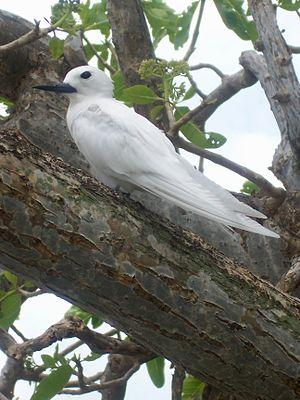
Gygis blanche) on a mapou tree (Pisonia grandis) on Île aux Cocos (Rodrigues island)